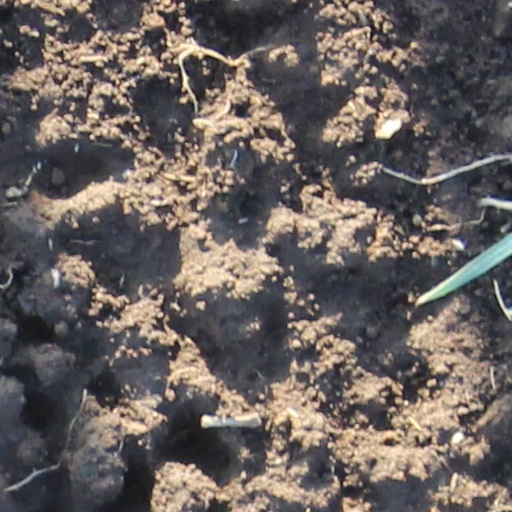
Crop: wheat